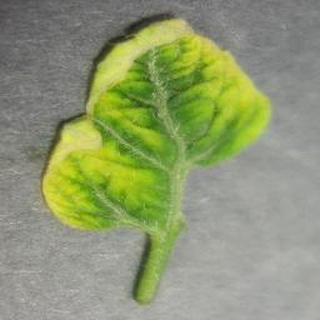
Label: tomato_yellow_leaf_curl_virus